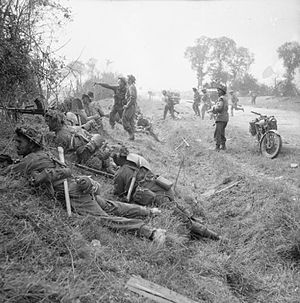
Operation Goodwood / Hovedangrebet / 18. juli
Britiske tropper i aktion nær Cagny den 18. juli 1944.
Operation Goodwood var et angreb, som blev iværksat den 18. juli 1944 under Operation Overlord i 2. Verdenskrig. Angrebet blev gennemført af den britiske hær øst for byen Caen i Normandiet. 8. britiske korps anførte angrebet med tre panserdivisioner støttet af 1. korps på den østlige flanke og 2. canadiske korps på den vestlige. Canadierne gennemførte samtidig deres eget angreb med kodenavnet Operation Atlantic for at erobre resten af Caen.